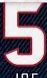
Number: 5